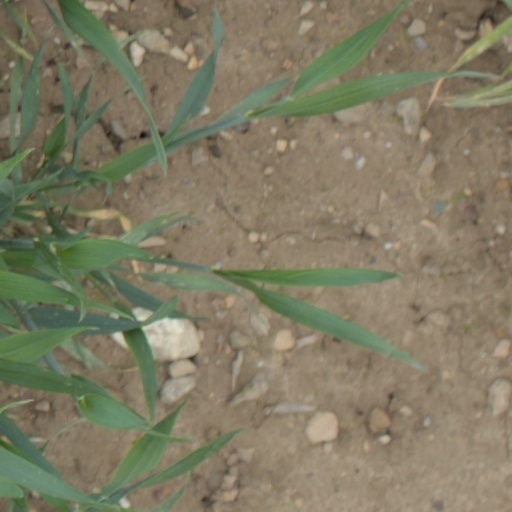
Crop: wheat